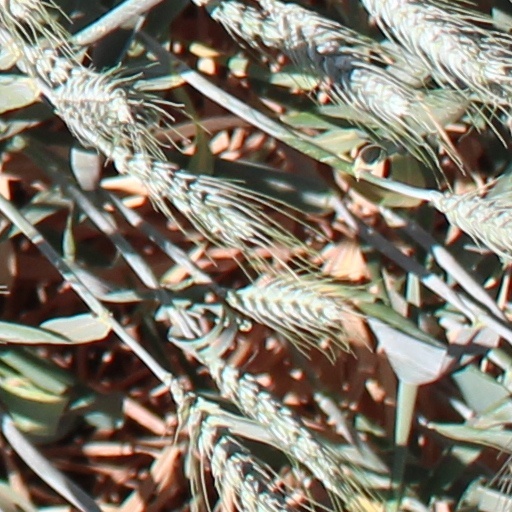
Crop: wheat